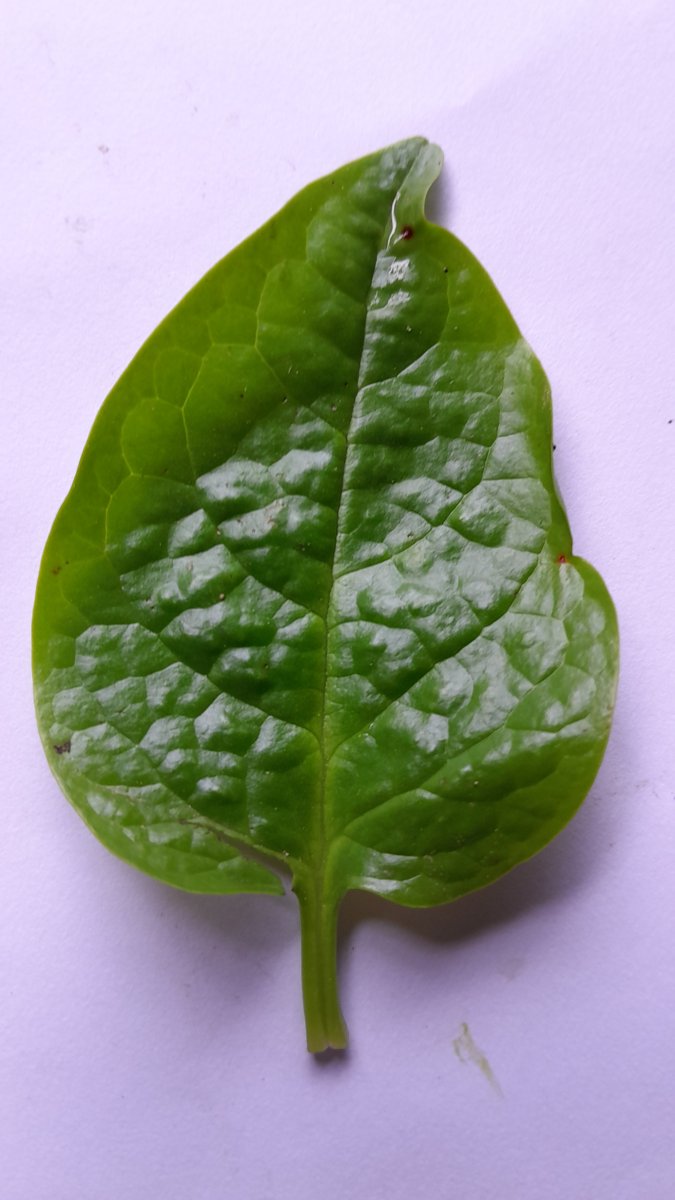
Label: Healthy-Leaf